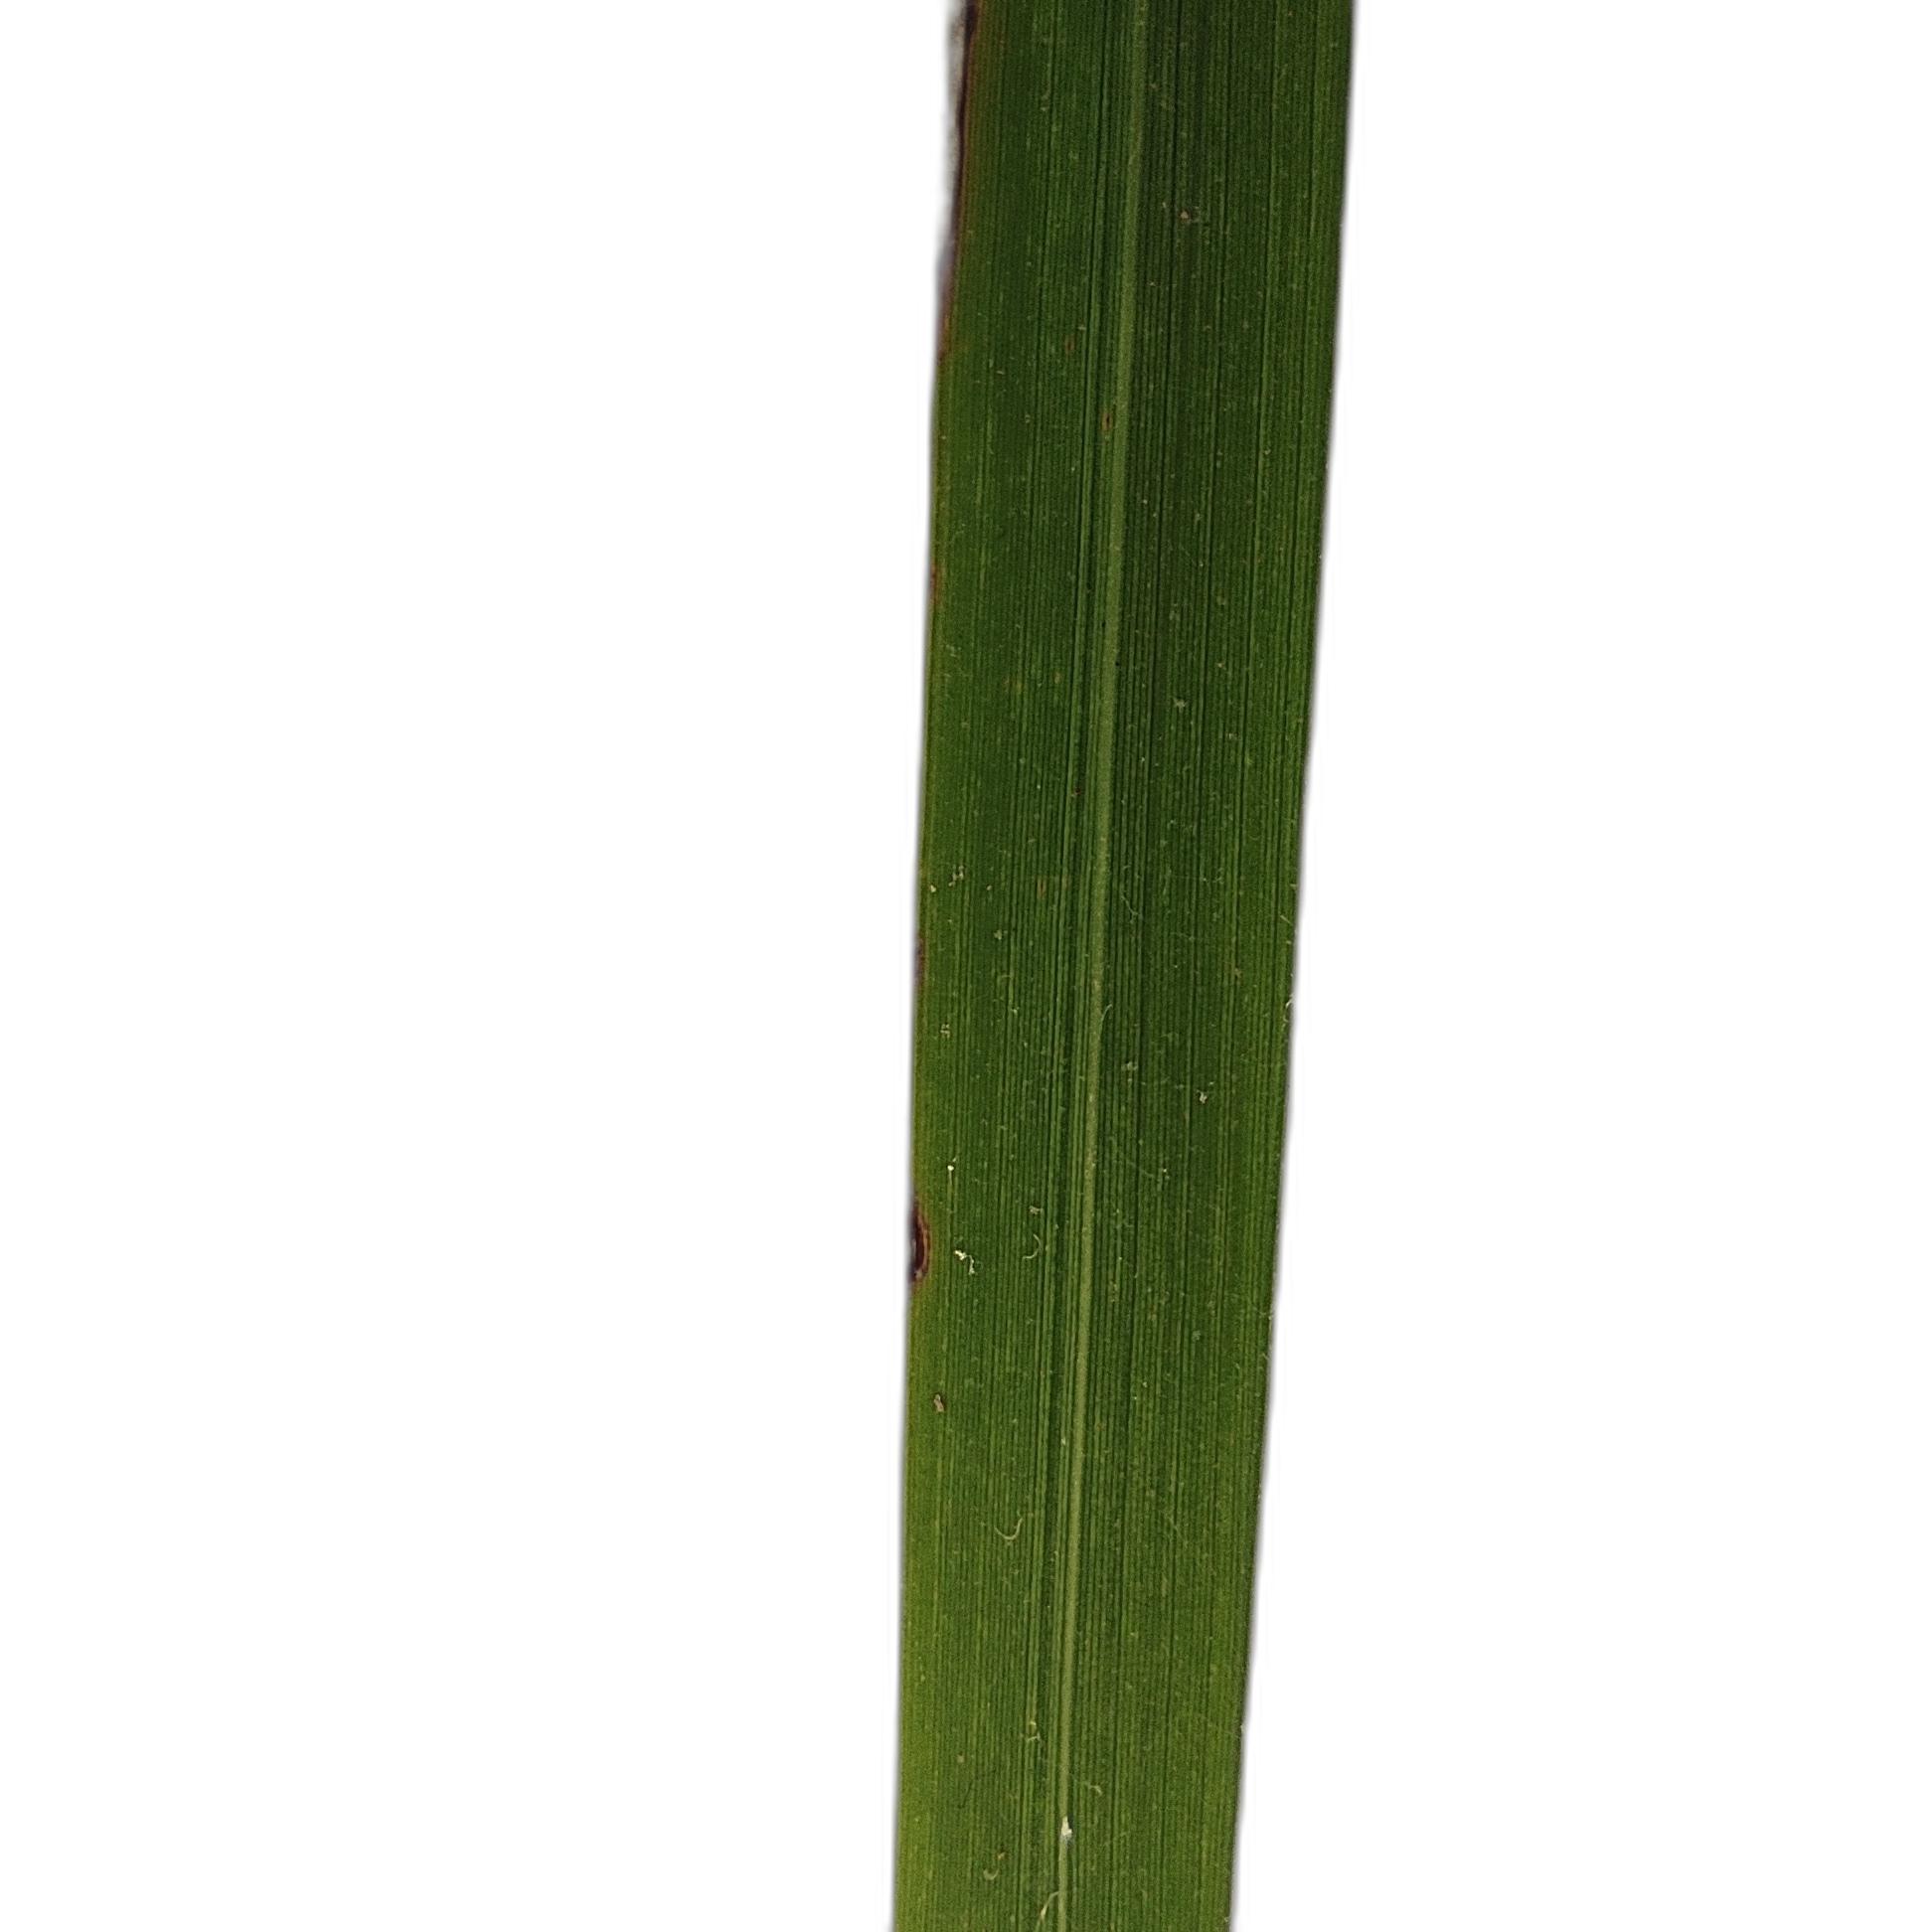
Label: Healthy